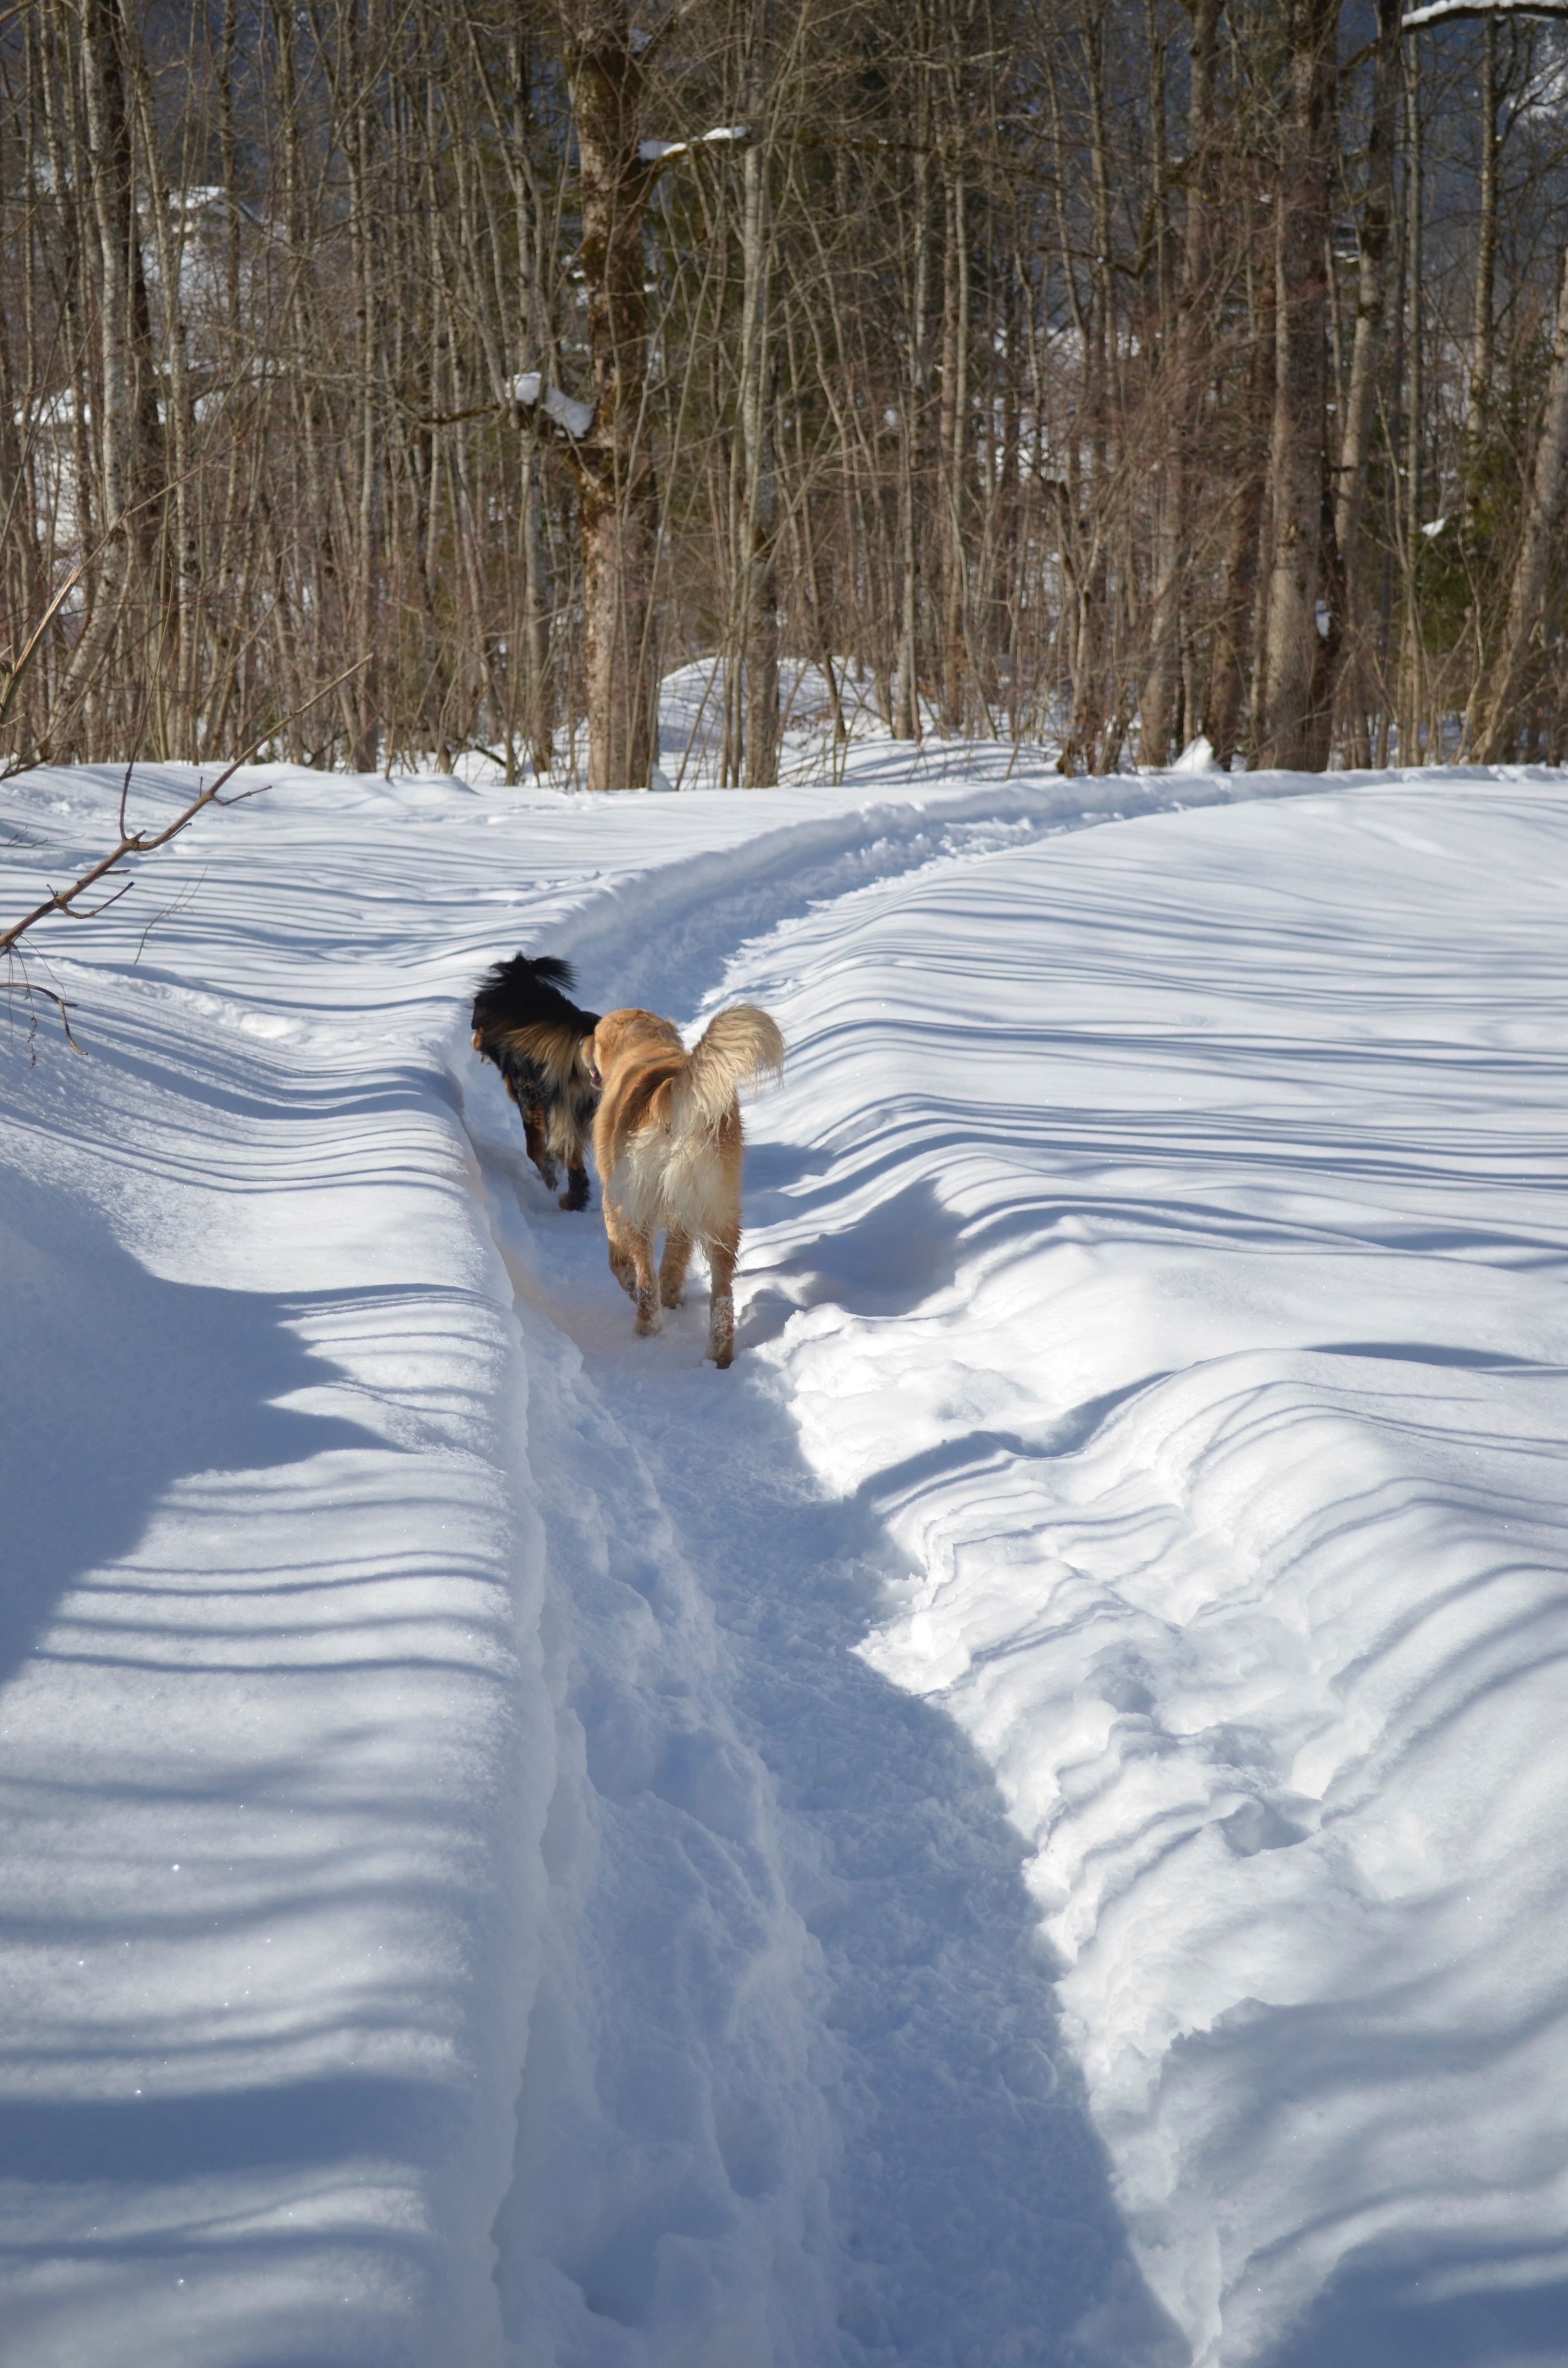
snow, winter, dog, ice, vehicle, weather, season, freezing, dog in the snow, dog like mammal